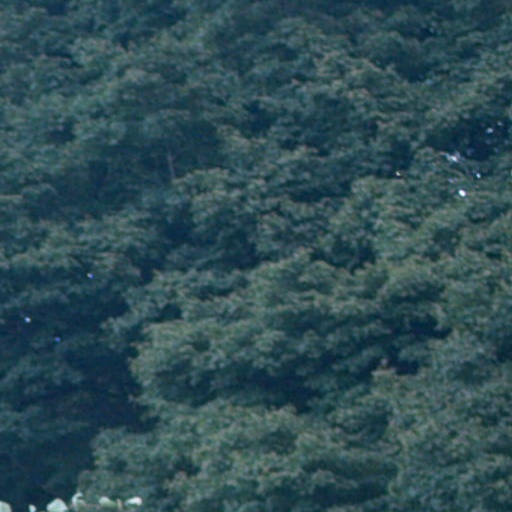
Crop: cassava